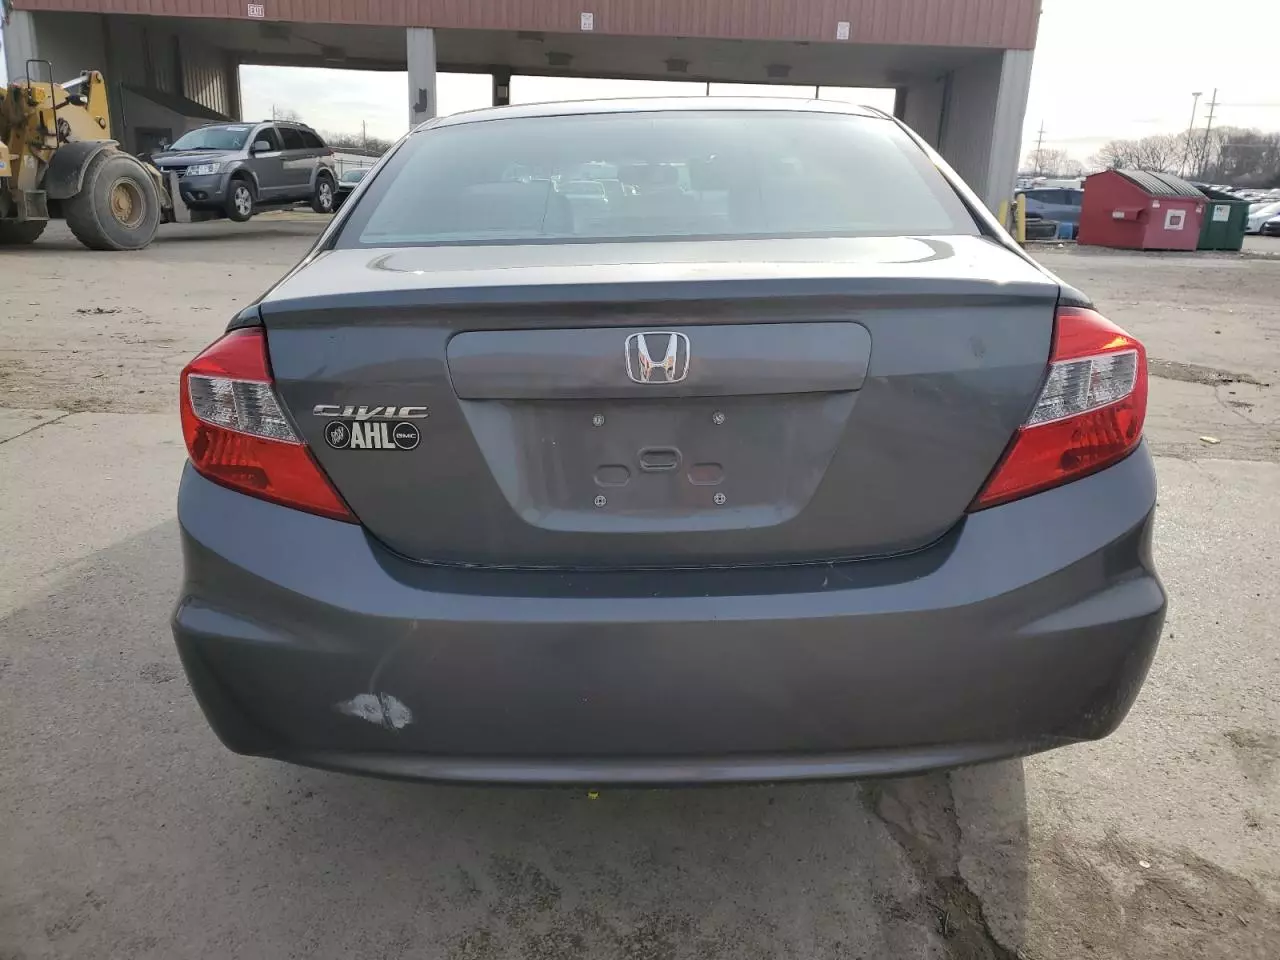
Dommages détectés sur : pare-choc arrière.
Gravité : mineur